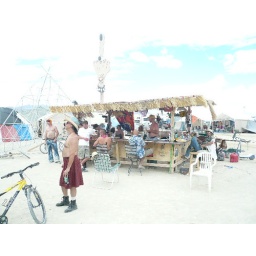
the bar near the water slide